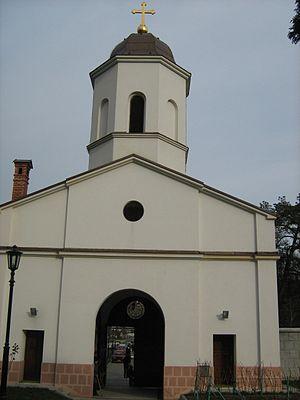
Rakovica est une municipalité de Serbie située sur le territoire de la Ville de Belgrade. Elle fait partie des 10 municipalités urbaines qui constituent la ville de Belgrade proprement dite. Au recensement de 2011, elle comptait 108 413 habitants.
La rue Patrijarha Dimitrija est située à Belgrade, la capitale de la Serbie, dans la municipalité urbaine de Rakovica.